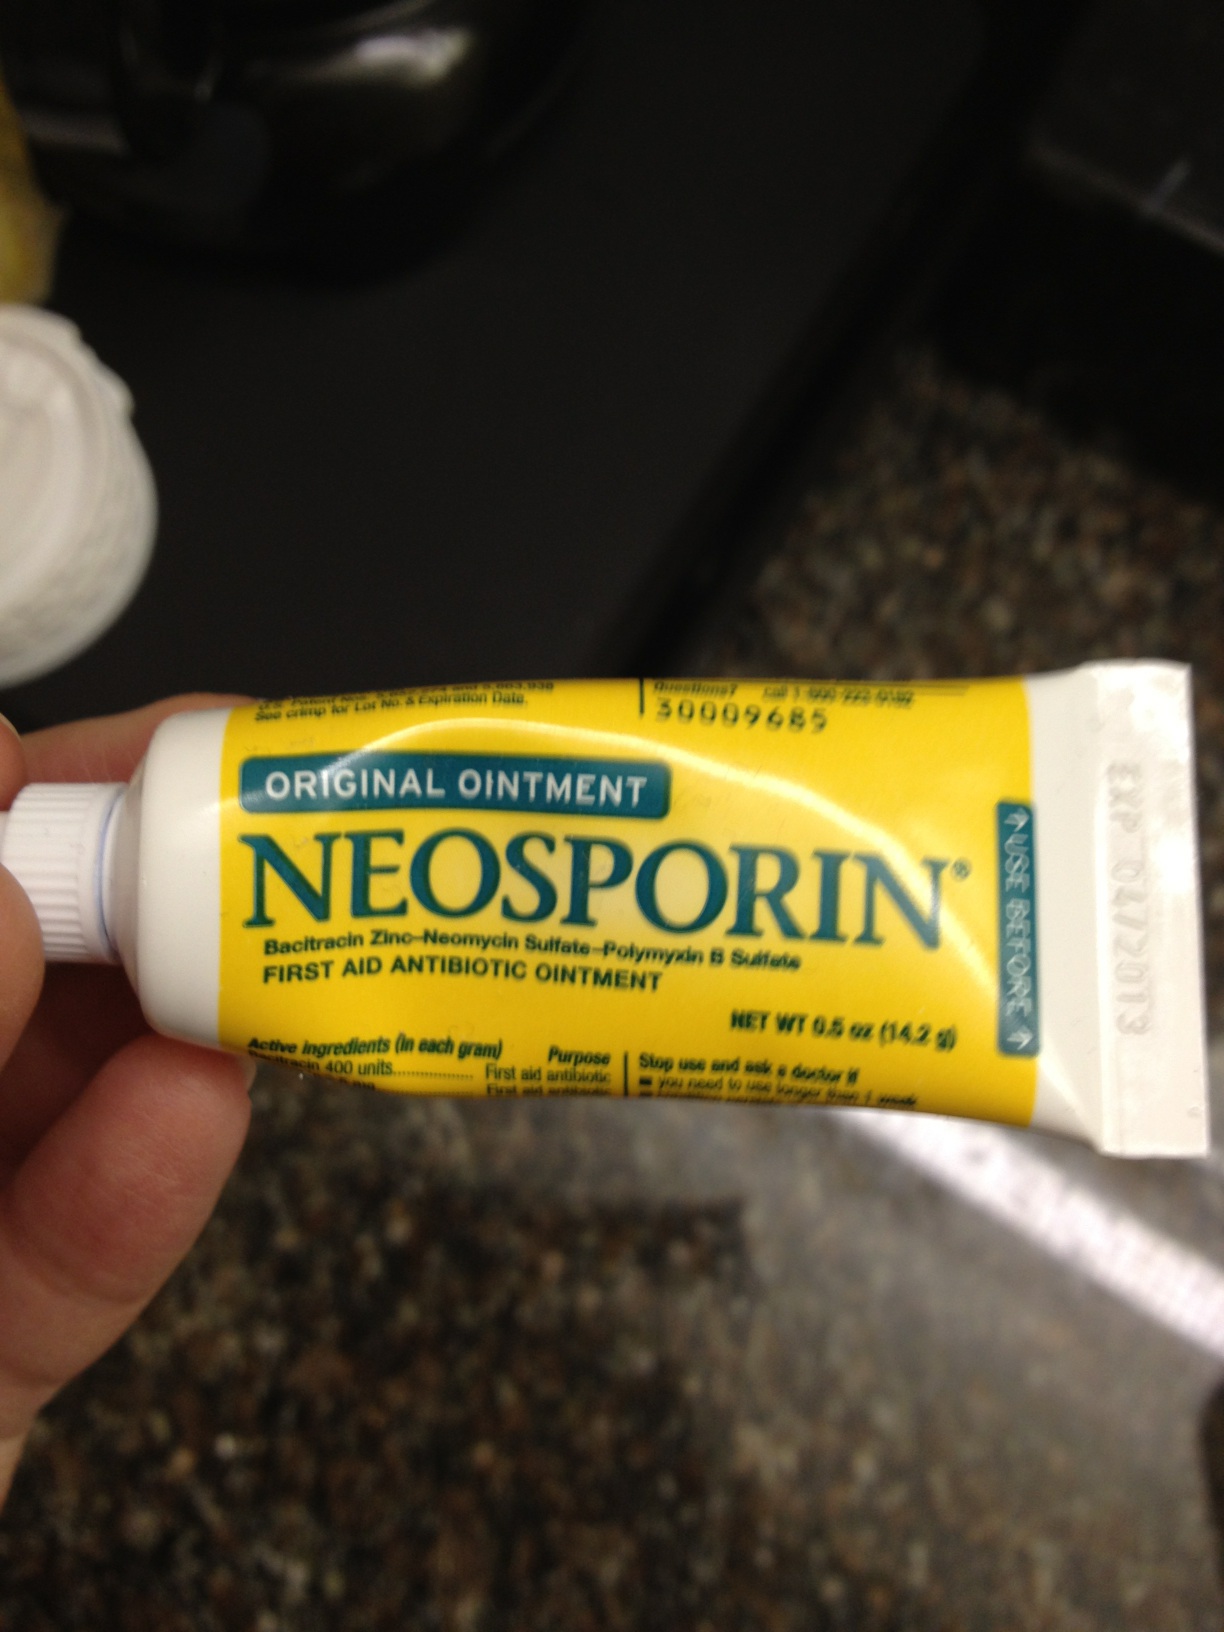Question: What is this?
Answer: neosporin